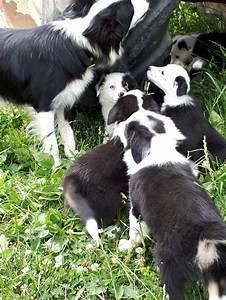
dog